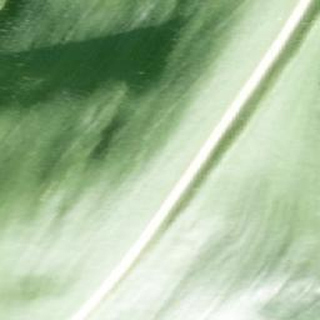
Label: healthy_corn